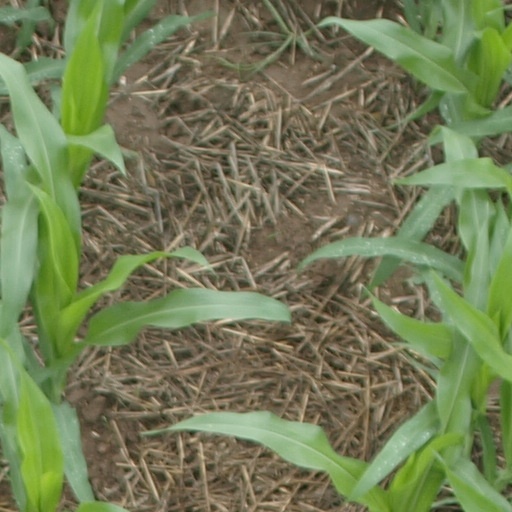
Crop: maize; corn